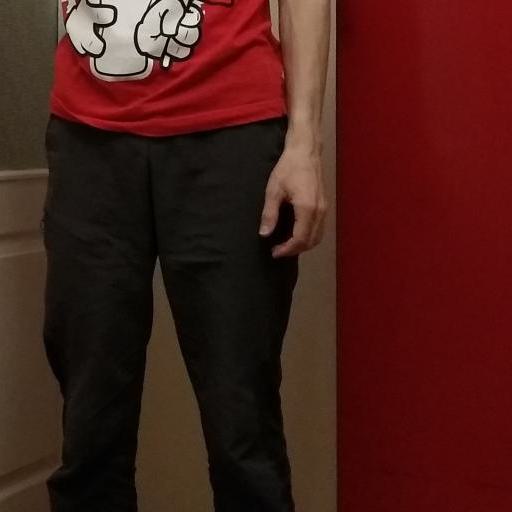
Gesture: no_gesture